Linthorpe, Queensland

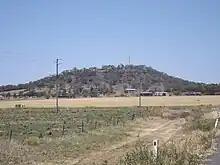
Mount Haystack, 2014

The Gore Highway marks the southern boundary of Linthorpe. Toowoomba–Cecil Plains Road runs along the northern boundary, and the Oakey-Pittsworth Road runs along the north-western.